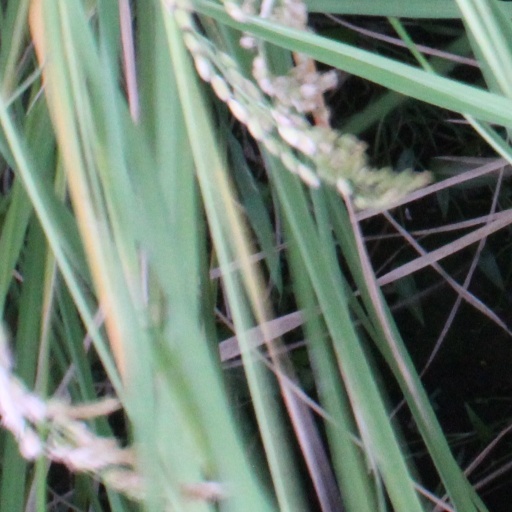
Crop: rice